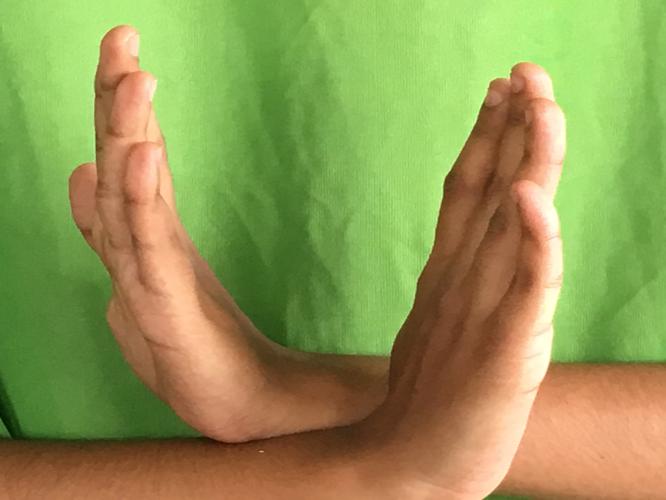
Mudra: Swastikam
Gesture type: double_hand